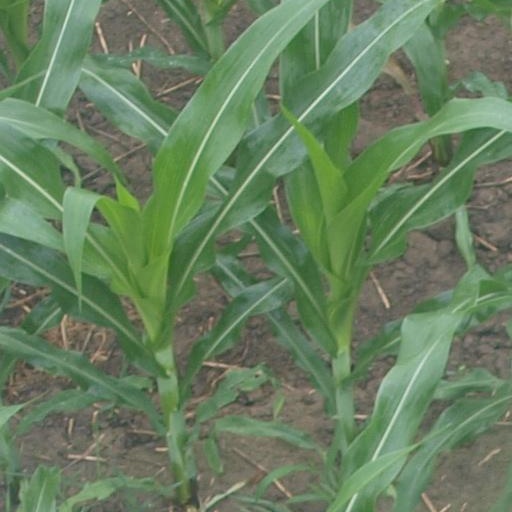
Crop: maize; corn